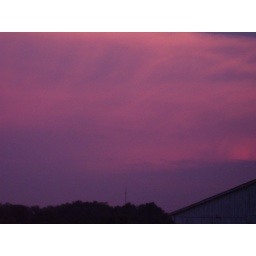
Notice the tower in the background. The purple sky is beautiful, I think.